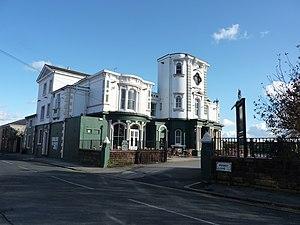
Freddie Mercury [ˈfɹɛdi ˈmɜːkjəɹi], nom de scène de Farrokh Bulsara, né le 5 septembre 1946 à Stone Town dans le protectorat de Zanzibar et mort le 24 novembre 1991 à Londres, est un auteur-compositeur-interprète et musicien britannique, cofondateur en 1970 et chanteur-pianiste du groupe de rock Queen, au sein duquel il a établi sa réputation internationale, en compagnie du guitariste Brian May, du batteur Roger Taylor et du bassiste John Deacon, tous auteurs-compositeurs comme lui.